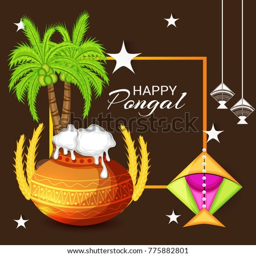
vector illustration of a banner for pongal celebration .